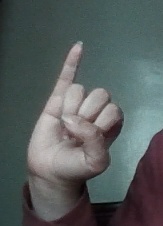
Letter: meem